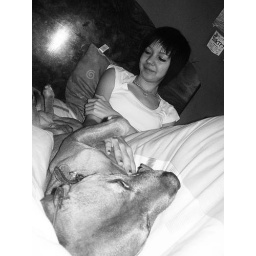
K stroking my dog Khan in my bed lol